Society of the Holy and Undivided Trinity

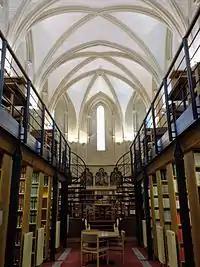
The St Antony's College library in the Old Main Building

The convent staff organised several schools for girls and later another for boys. Hughes founded Holy Trinity Convent school in 1857; she also founded the Oxford Industrial school. The school was first housed at no. 10 St Giles and attended by boys, girls and infants. After a financial appeal, a new school was built behind the convent in 1876. It became the parochial girls' school of St Philip and St James' parish, locally known as St Denys's. As a 'Middle Class Day School' it was to provide a 'good and sound English Education' with a 'high-principled moral tone' to the daughters of college servants and small tradesmen, for 195 girls in Winchester Road. The patron was Earl Beauchamp, who had been one of the founders of Pusey House.